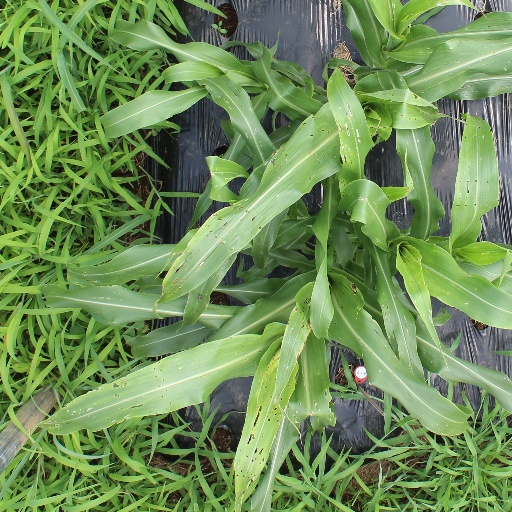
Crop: sorghum